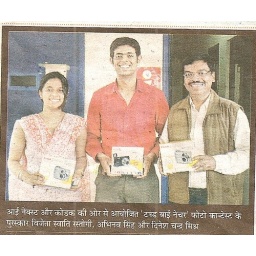
That's me in red showing off my teeth[on cameraman's insistance]and 1st prize.It's a scan of newspaper cutting.